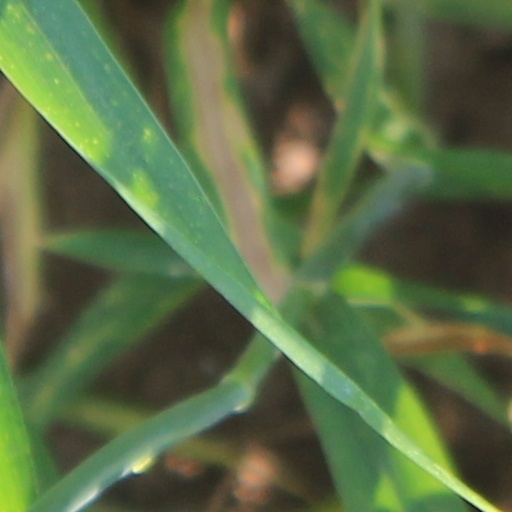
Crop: wheat